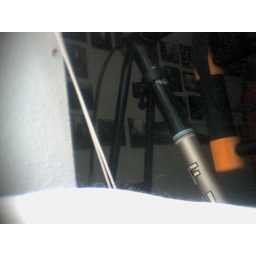
Basking in the sun on the window ledge next to the bike and wall of photographs.